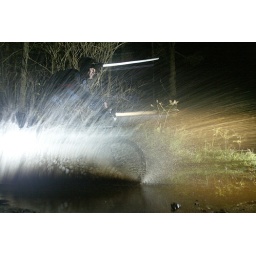
11/19/04 rossi18 nws. Night mountain bike ride near Fall City Nov. 19, 2004. Seattle Post-Intelligencer Photo by Mike Urban